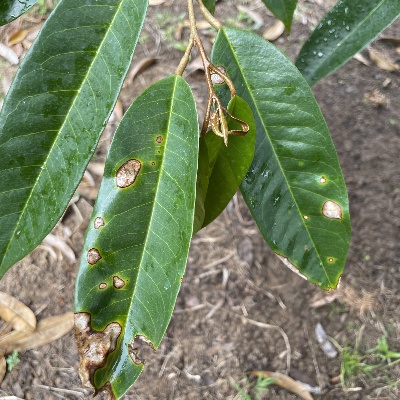
Label: Leaf_Phomopsis